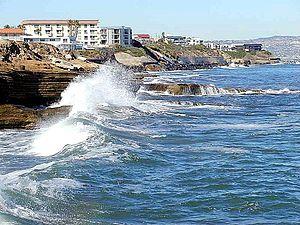
Les effets du réchauffement climatique sur les océans fournissent des informations sur les différents effets du réchauffement climatique sur les océans. Le réchauffement climatique peut affecter le niveau de la mer, les côtes, l'acidification des océans, les courants océaniques, l'eau de mer, les températures de surface de la mer, les marées, le fond marin, les conditions météorologiques et déclencher plusieurs changements dans la bio-géochimie des océans ; tous ces éléments affectent le fonctionnement d'une société.